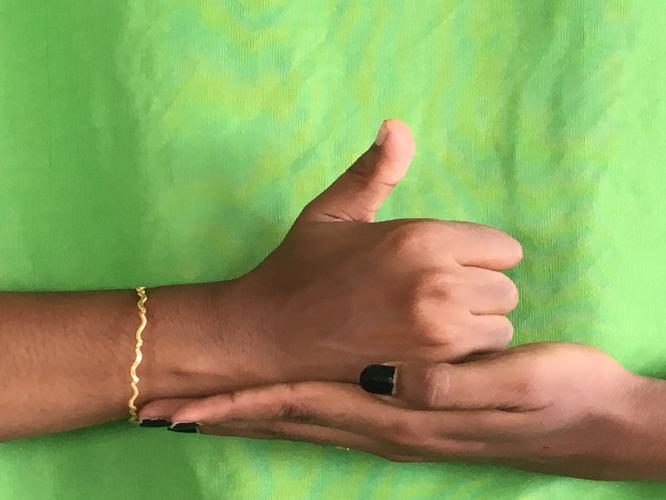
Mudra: Shivalinga
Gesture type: double_hand